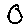
Label: 0